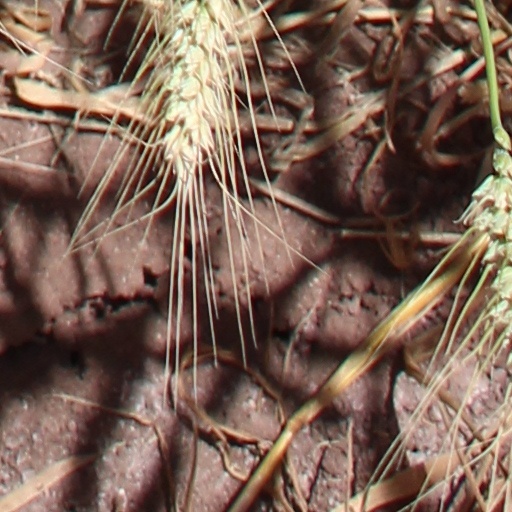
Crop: wheat